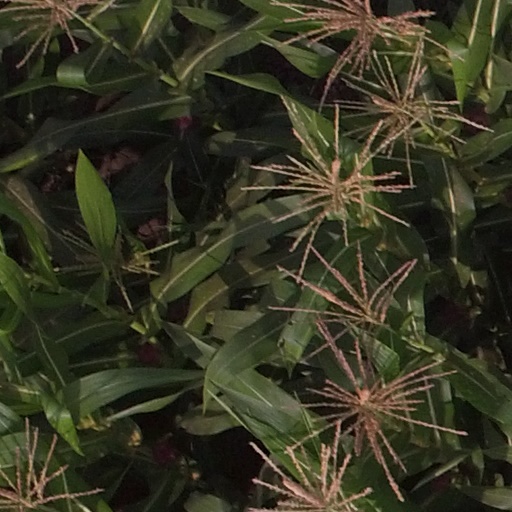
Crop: maize; corn